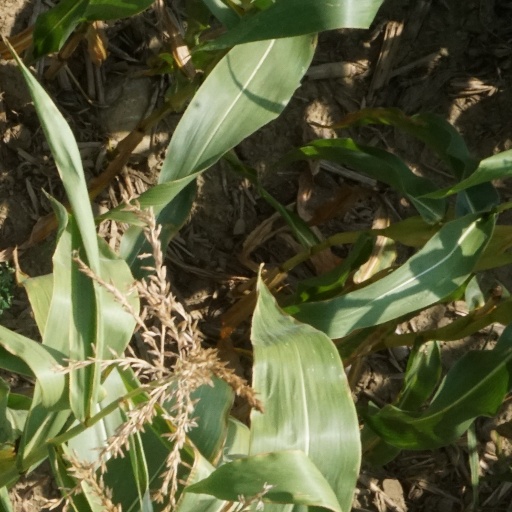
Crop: maize; corn